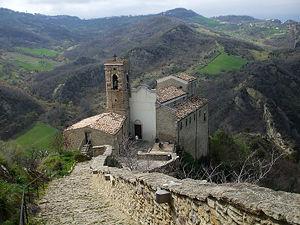
Roccascalegna est une commune de la province de Chieti dans la région Abruzzes en Italie.